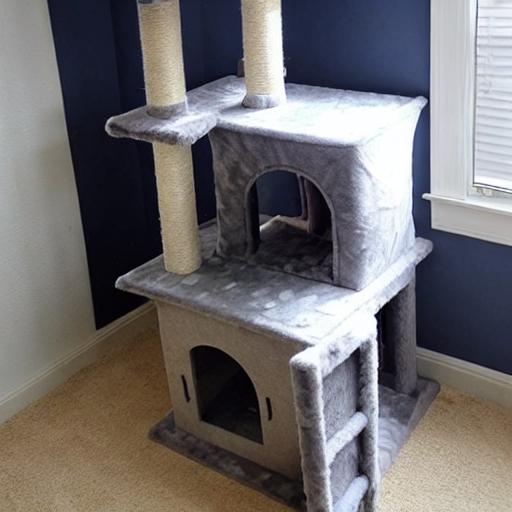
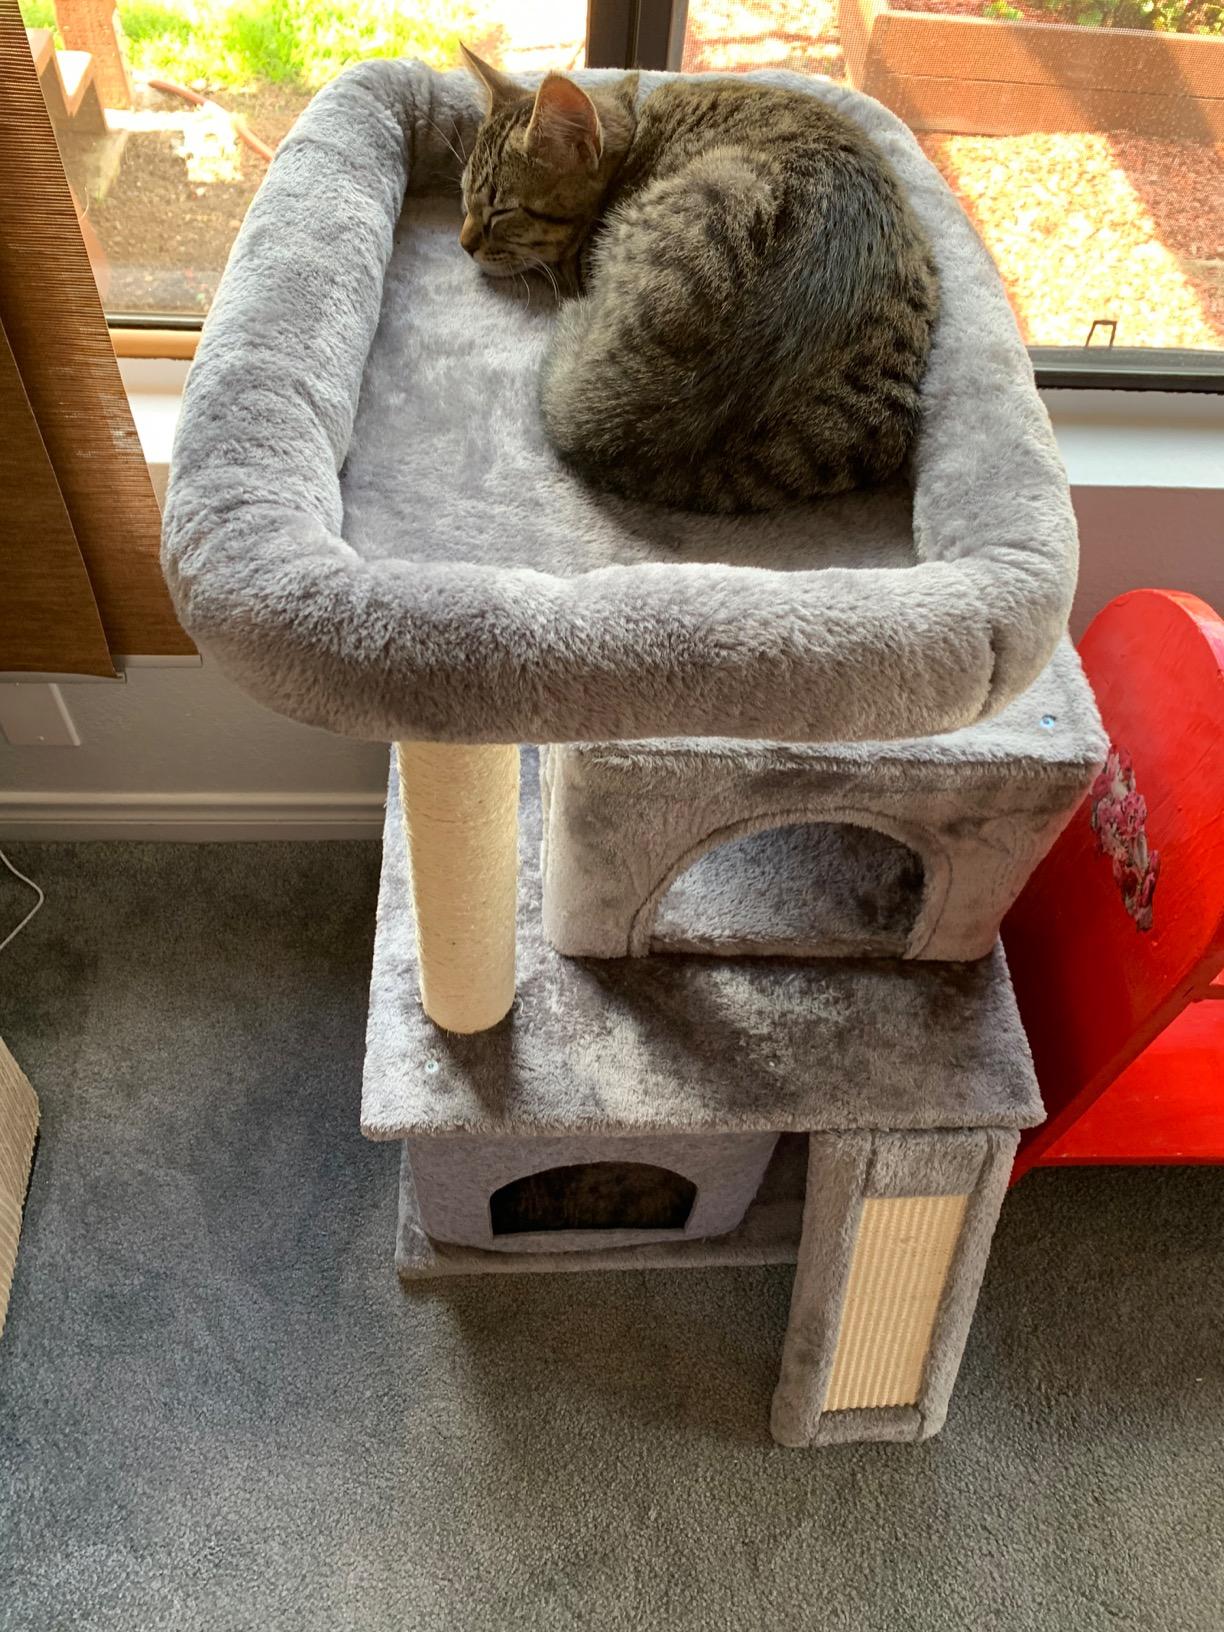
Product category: items_cat tree
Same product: no